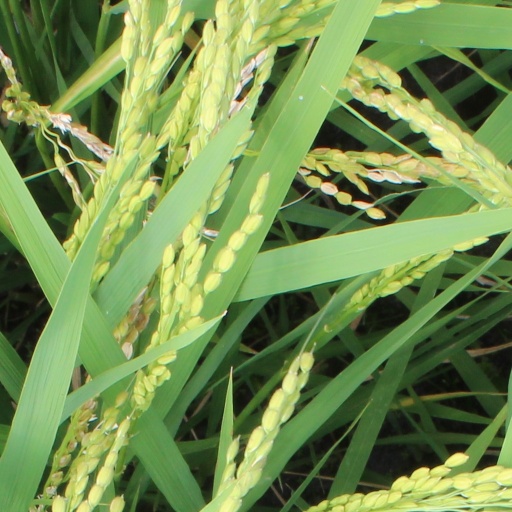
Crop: rice